Thiago Pereira

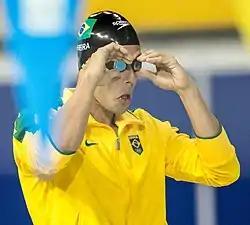
Thiago Pereira in the 400-meter individual medley at 2015 Pan Am Games

At the 2012 Summer Olympics in London, Pereira won the silver medal in the 400-meter individual medley, defeating Michael Phelps. He also finished 4th in the 200-meter individual medley, and 15th in the 4×100-meter medley. In the 400-meter individual medley, he equaled the South American record obtained with technological suits in 2009 with a time of 4:08.86. With this, he repeated the Ricardo Prado's feat at Los Angeles 1984. In the 200-meter individual medley, although he made his best-ever time without technological suits (1:56.74), Pereira was beaten in the last 25 meters by Hungarian László Cseh. Due to that, there was a repeat of the three medalists at Beijing 2008 in the 200m medley (Phelps, Lochte and Cseh).